Hammerwood Park

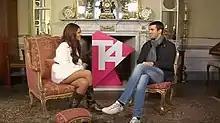
Cheryl Cole in interview with Steve Jones at Hammerwood during the filming of her music video for The Flood

The estate is used regularly as a film location for TV, feature films, fashion and photography. Films have included the 2007 horror movie "Knife Edge", the 2010 film "London Boulevard" starring Colin Farrell and Keira Knightley, and work by Led Zeppelin, The Darkness, Victoria Beckham, Melanie C, and Cheryl Cole. It served as the setting for the 1998 narcotics documentary "Sacred Weeds".